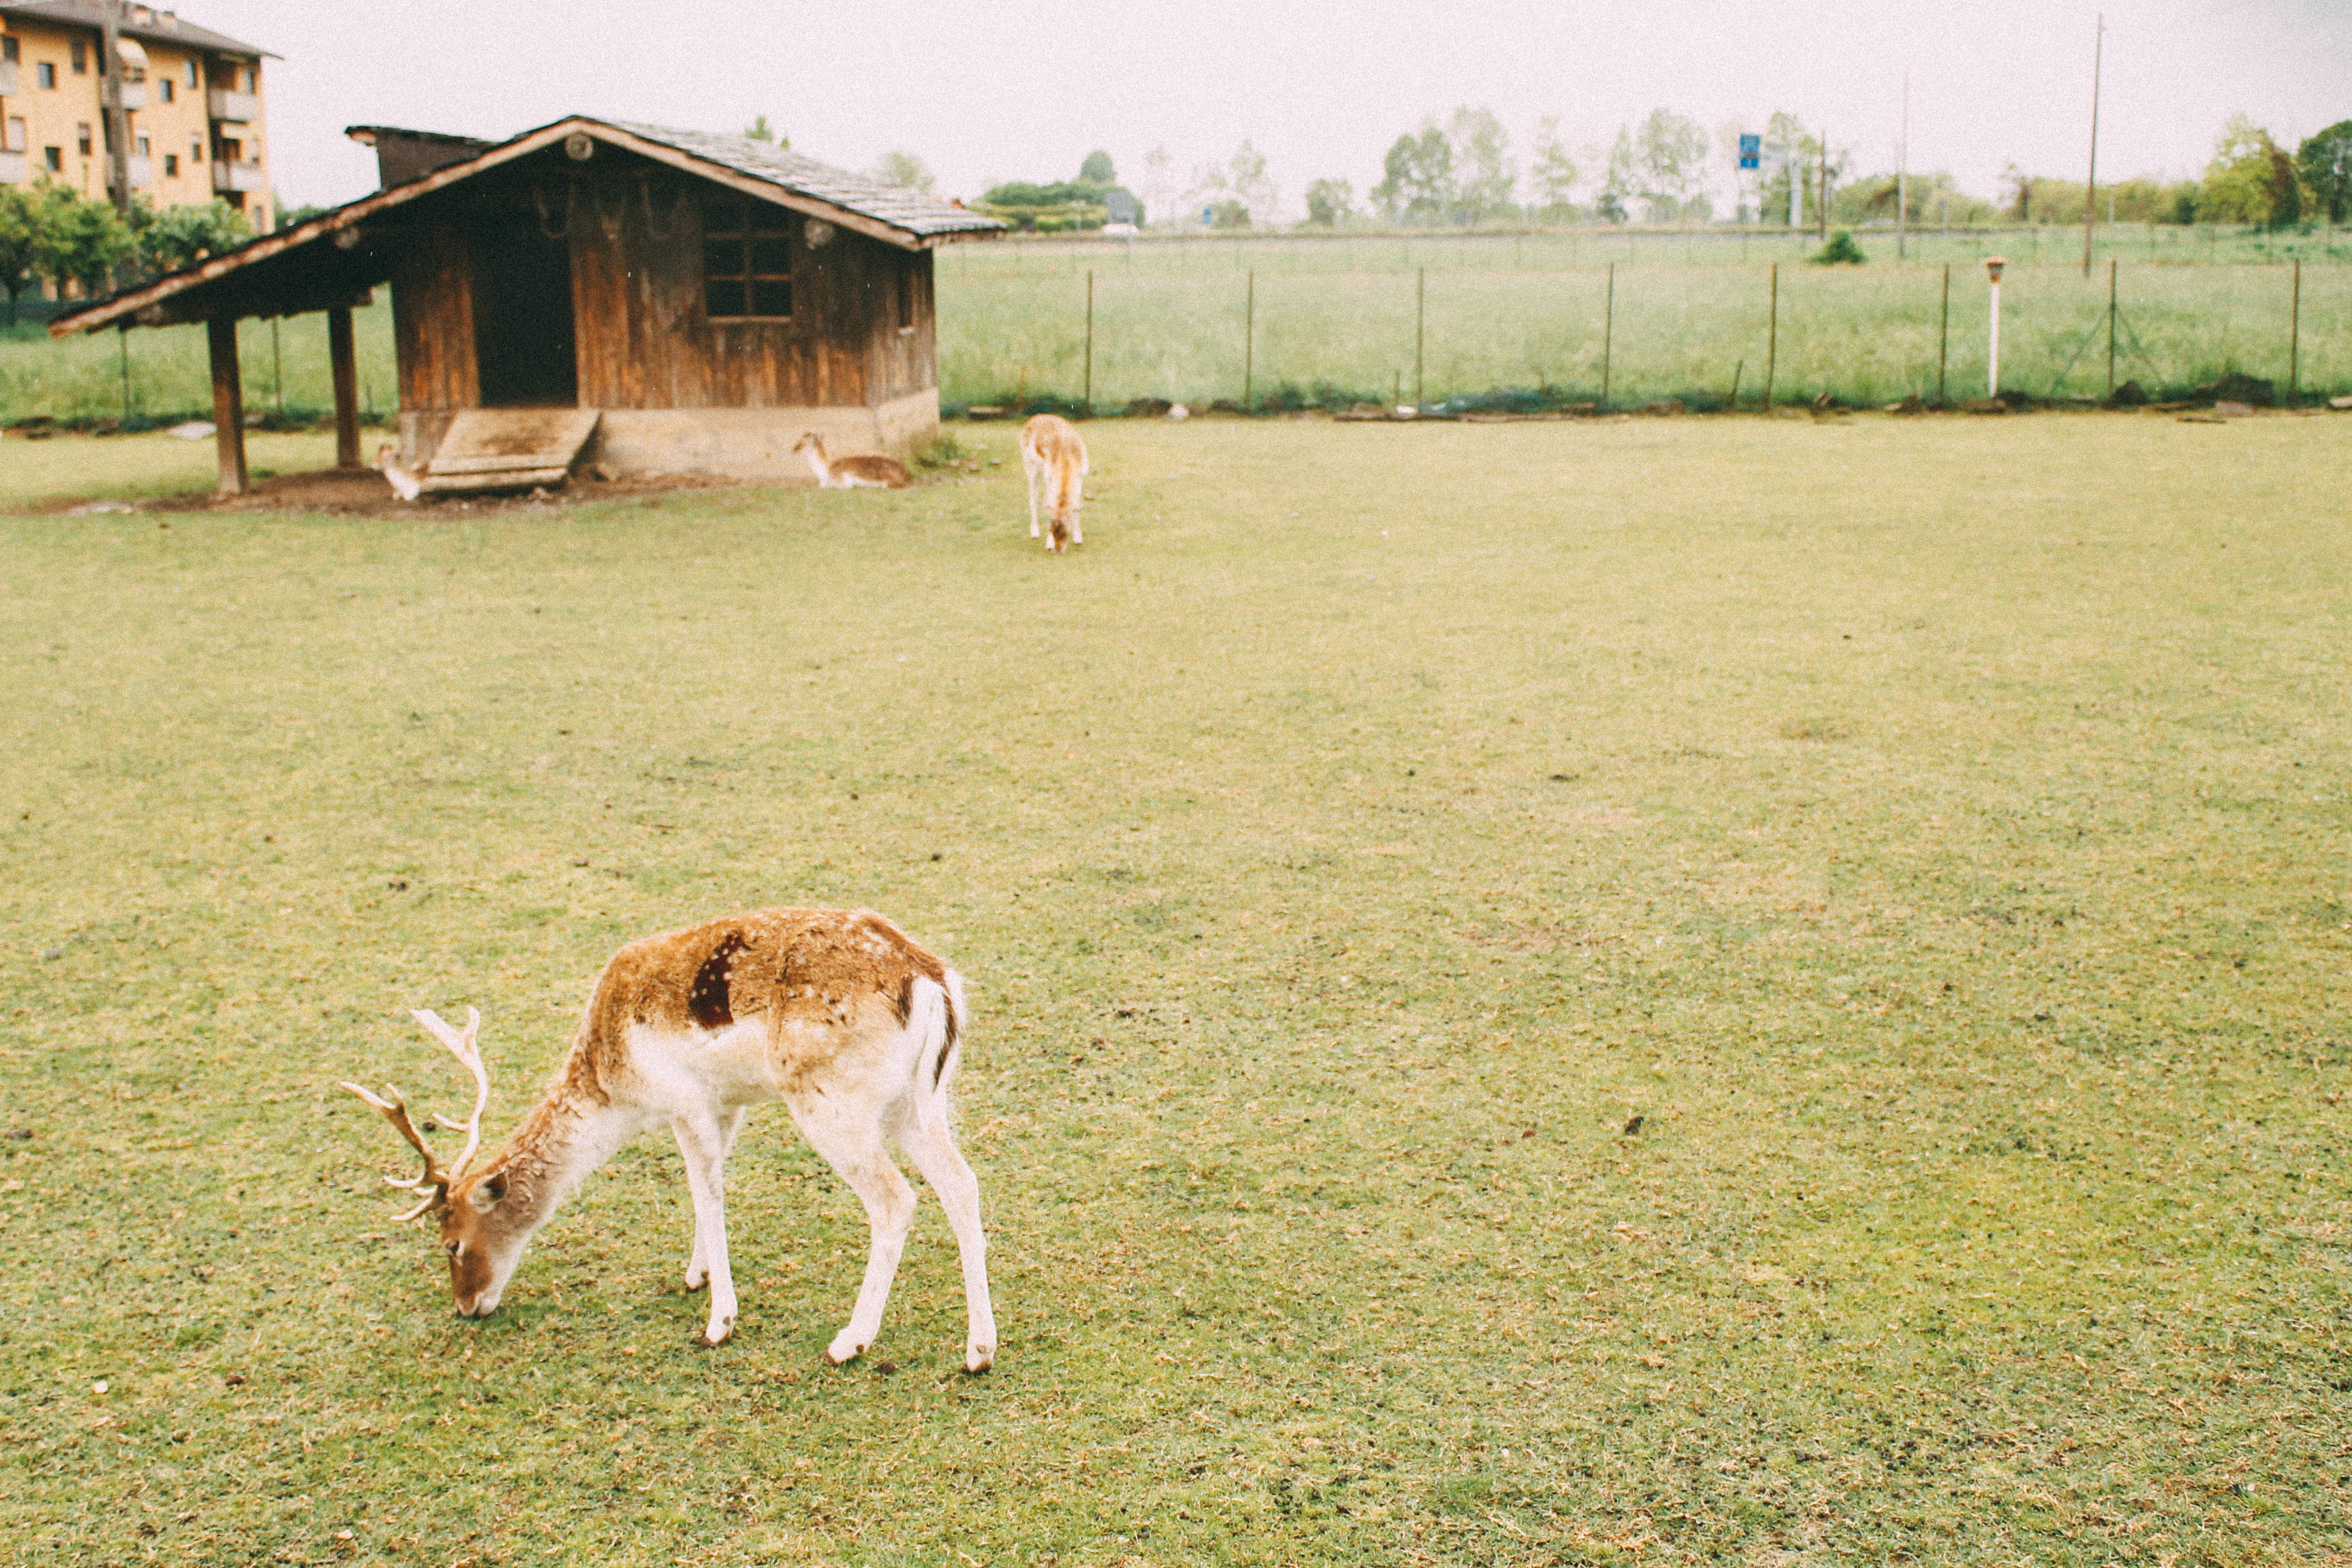
grass, farm, dog, pasture, mammal, rural area, dog like mammal, cattle like mammal